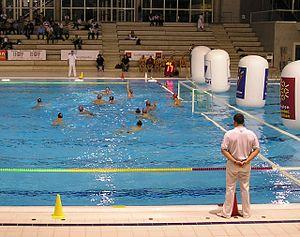
Montpellier, premier tour du Trophée LEN, match Cattaro-Budapest, troisième quart-temps. Le porteur du ballon cherche une solution, en cas de tir direct, un des défenseurs a levé son bras pour gêner. Le tout sous le regard des arbitres